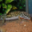
Label: lizard